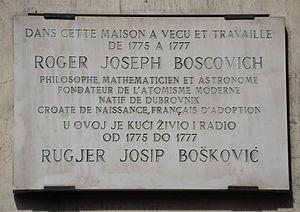
La rue de Seine est une voie du 6ᵉ arrondissement de Paris
Roger Joseph Boscovich, en italien Ruggiero Giuseppe Boscovich ou en latin Rogerius Iosephus Boscovicius, noms sous lesquels il était connu de son temps et dont il usait lui-même, et reconstitués aujourd'hui sous la forme Ruđer Josip Bošković, est un prêtre jésuite dalmate qui était mathématicien, physicien, astronome, diplomate, poète et philosophe. Né dans la république de Raguse, il passe la plus grande partie de sa vie active à Rome ; il travaille aussi à Paris et meurt, à Milan, « sujet du roi de France ».